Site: brandenburg
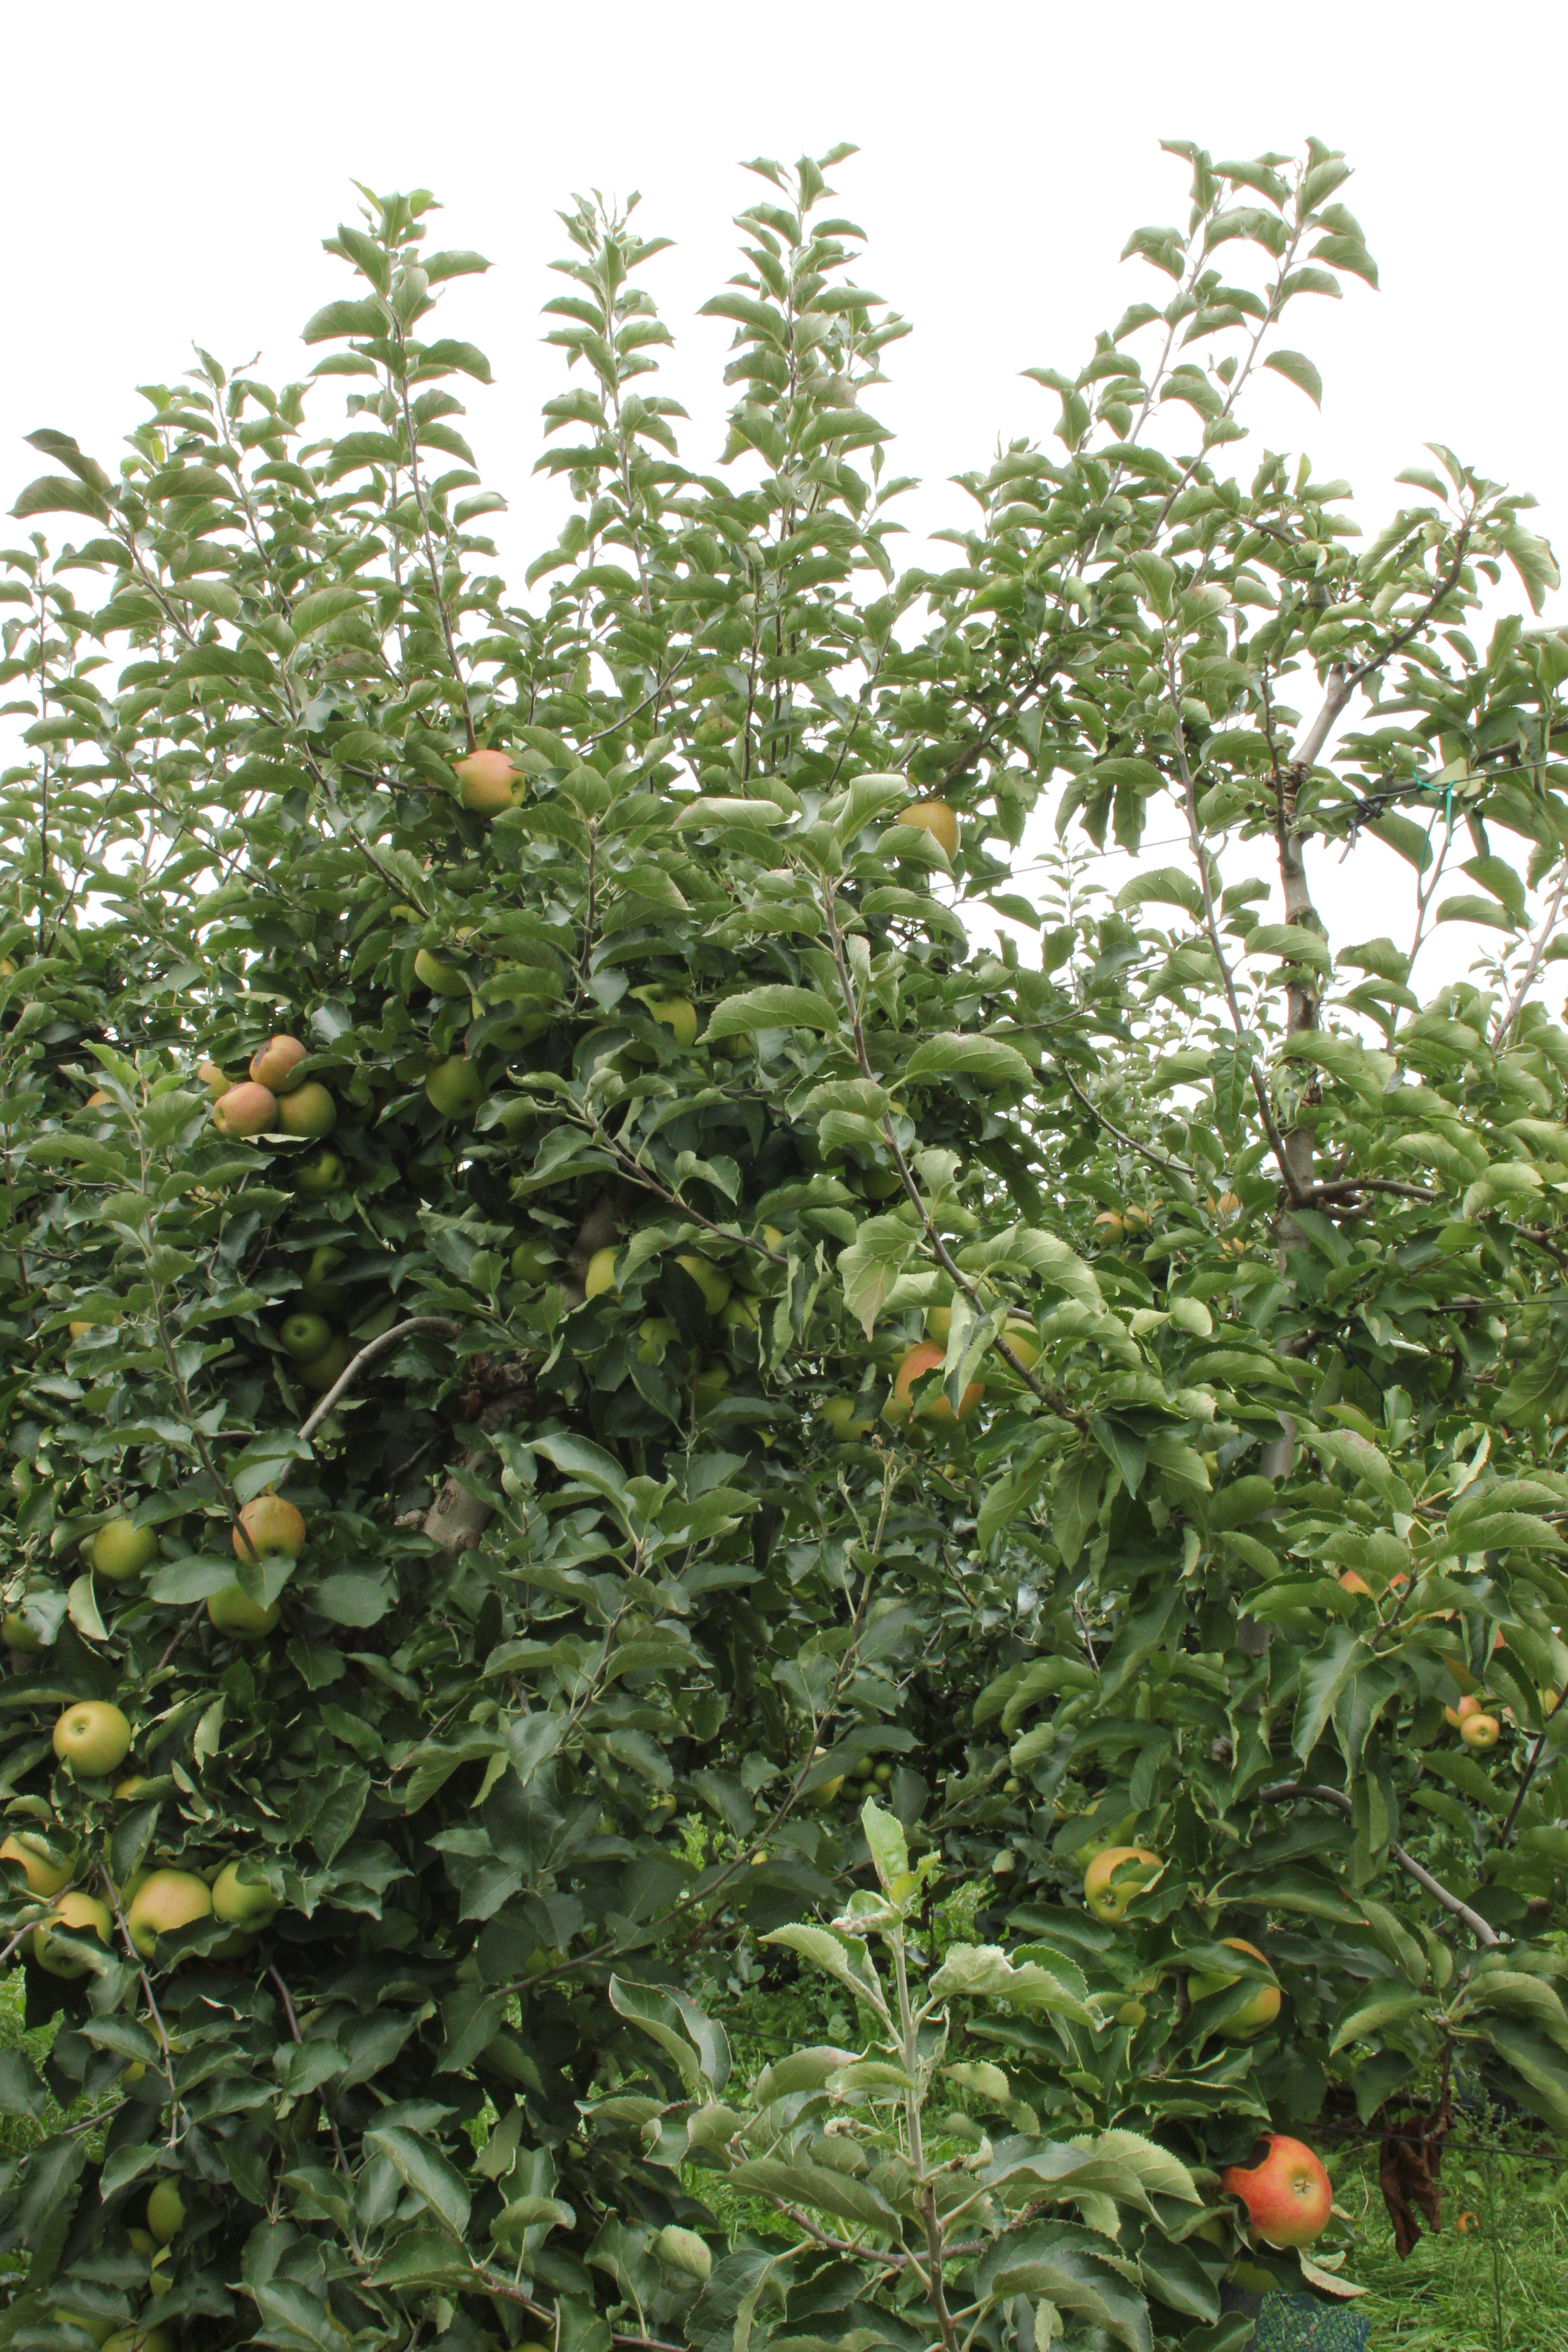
Growth stage (BBCH 87): Maturity of fruit and seed